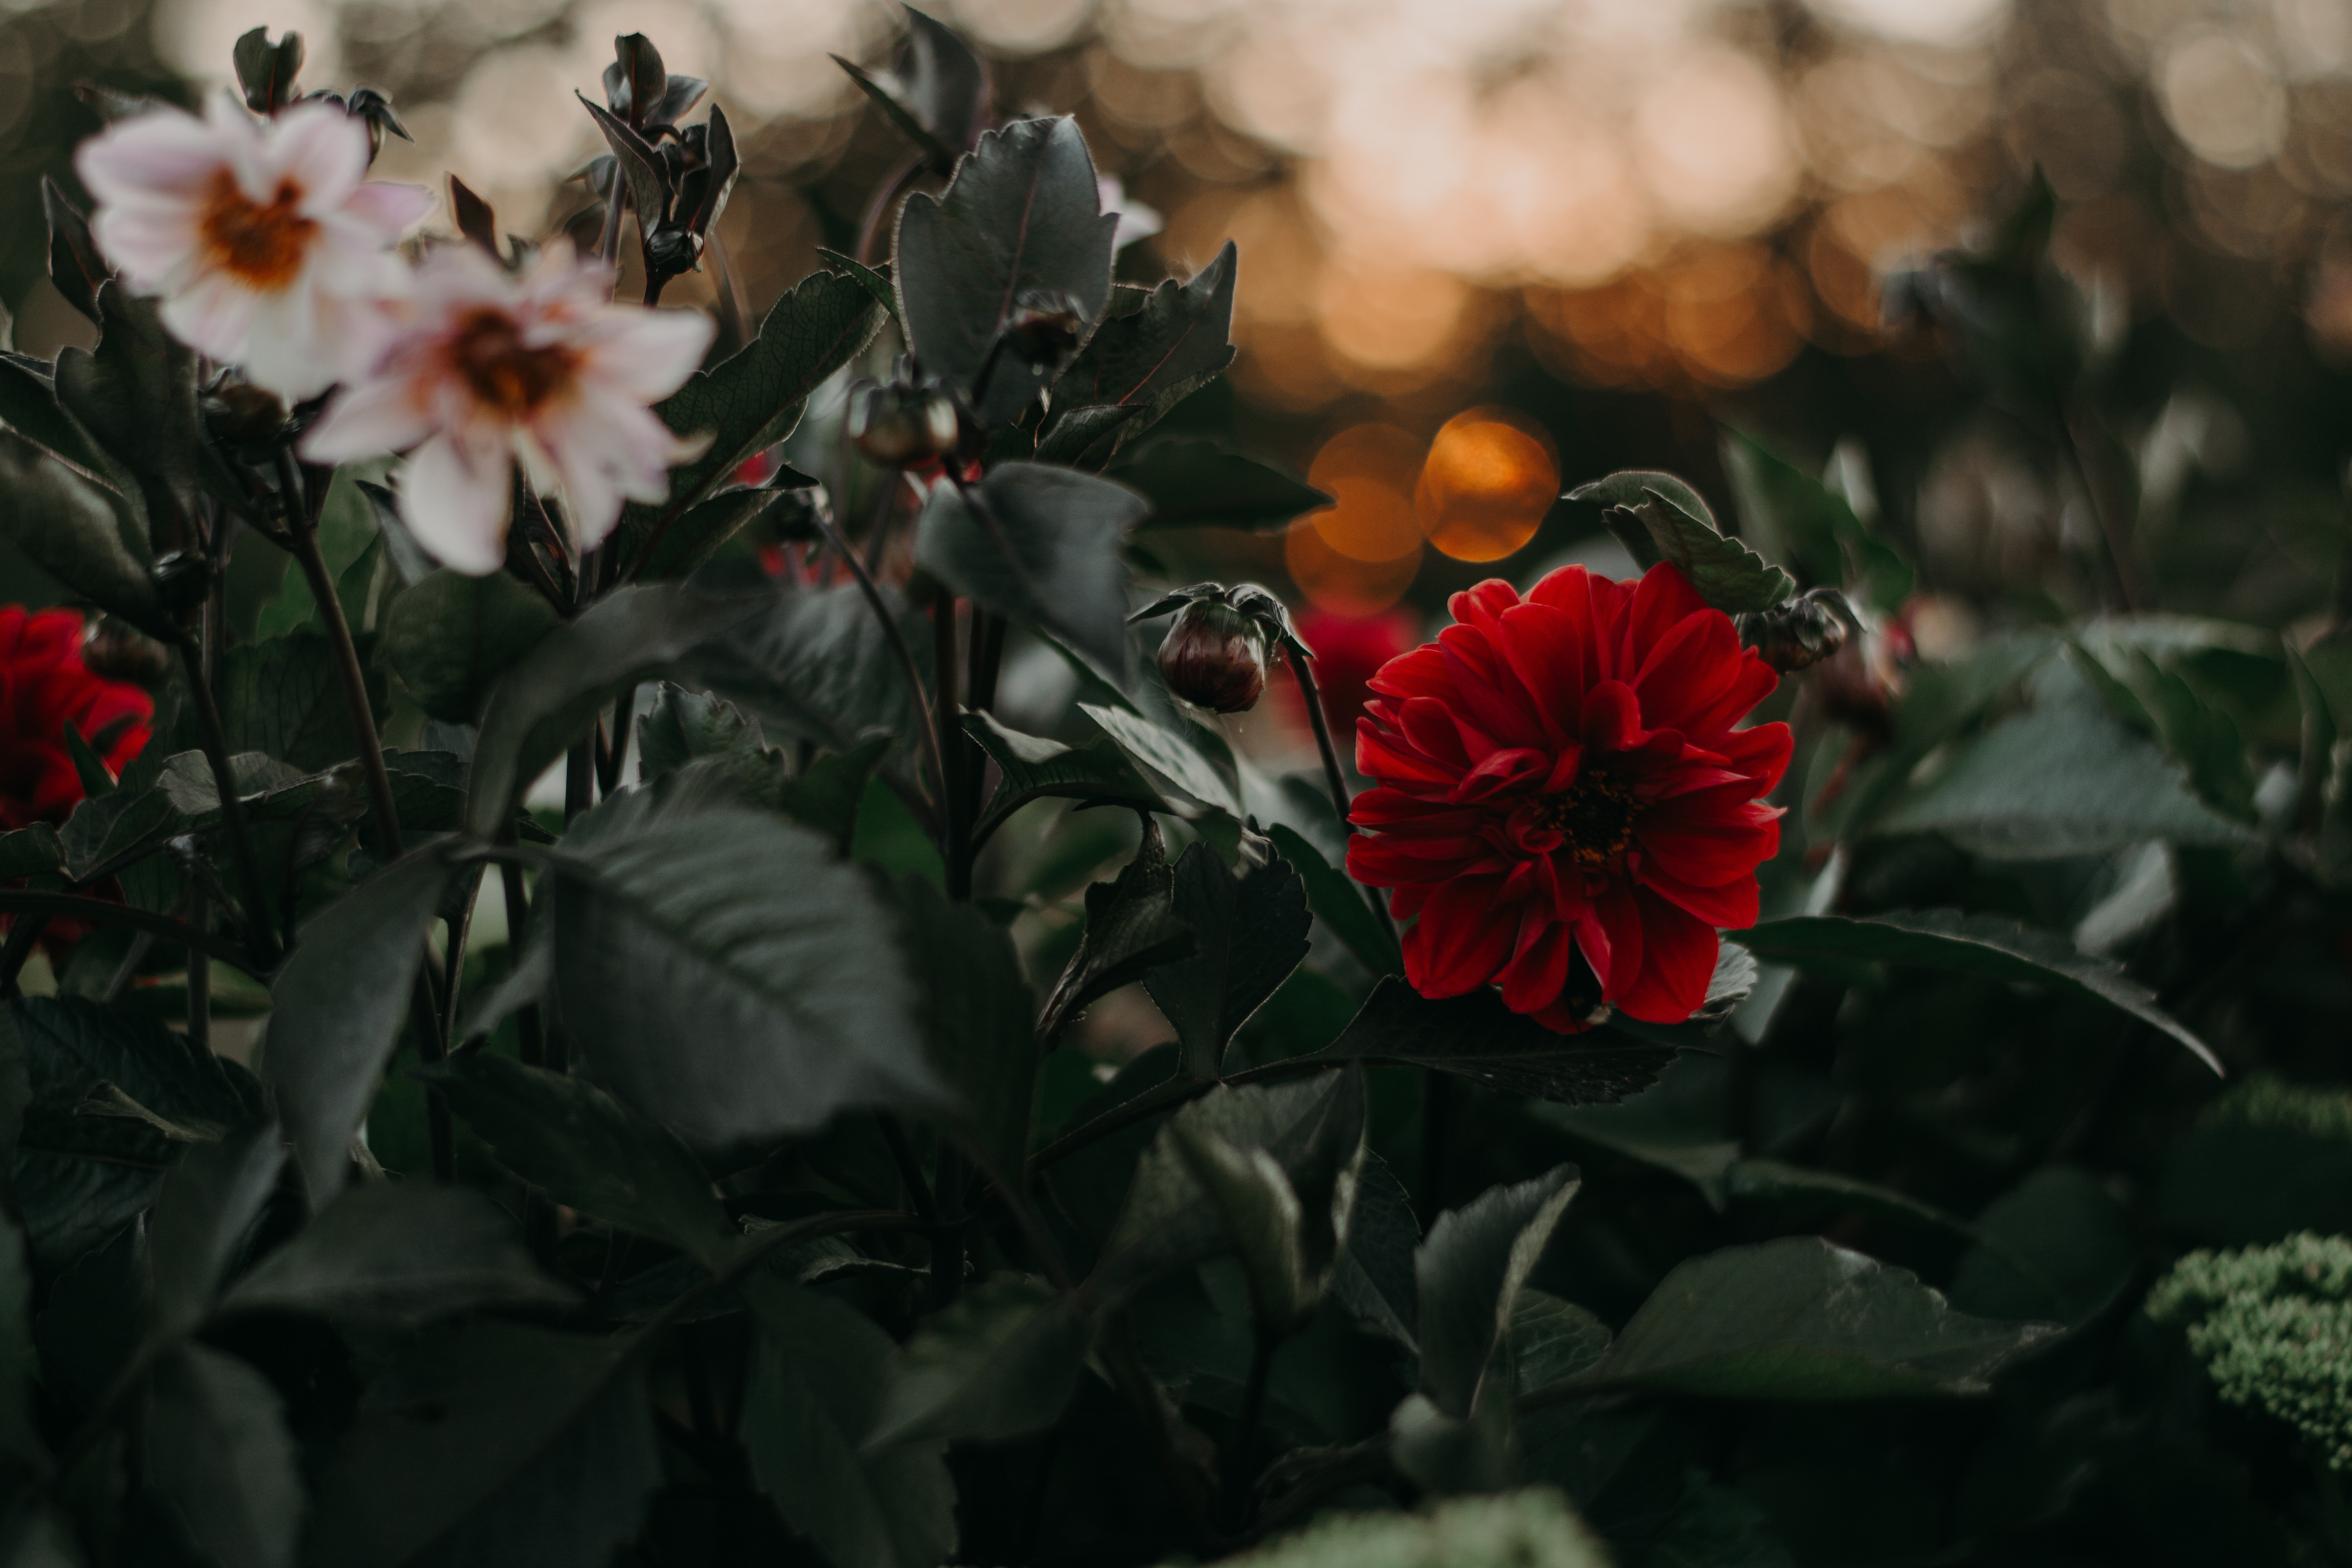
flower, flowering plant, plant, petal, red, botany, spring, camellia, theaceae, annual plant, wildflower, dahlia, rose family, malvales, pink family, daisy family